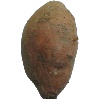
Label: Potato Sweet 1